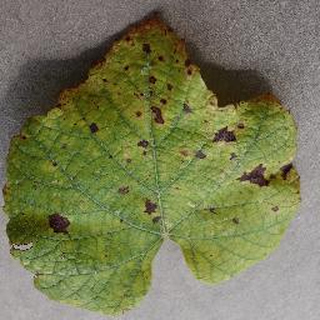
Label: grape_leaf_blight